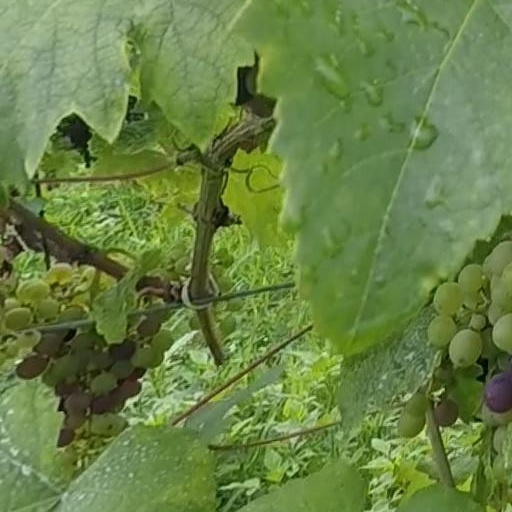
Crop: grape